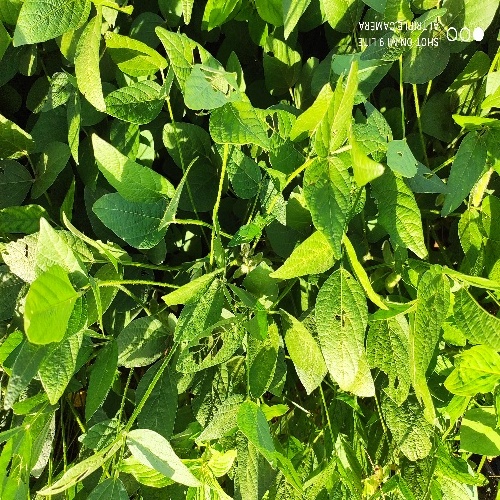
Label: Caterpillar